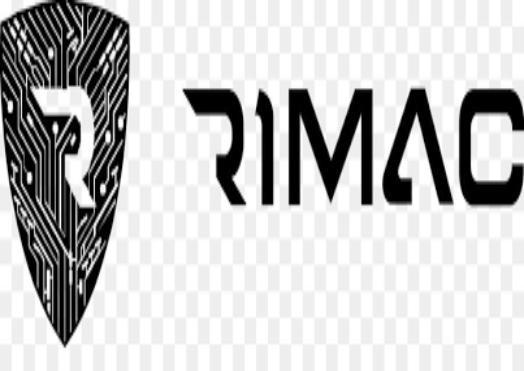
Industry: Transportation